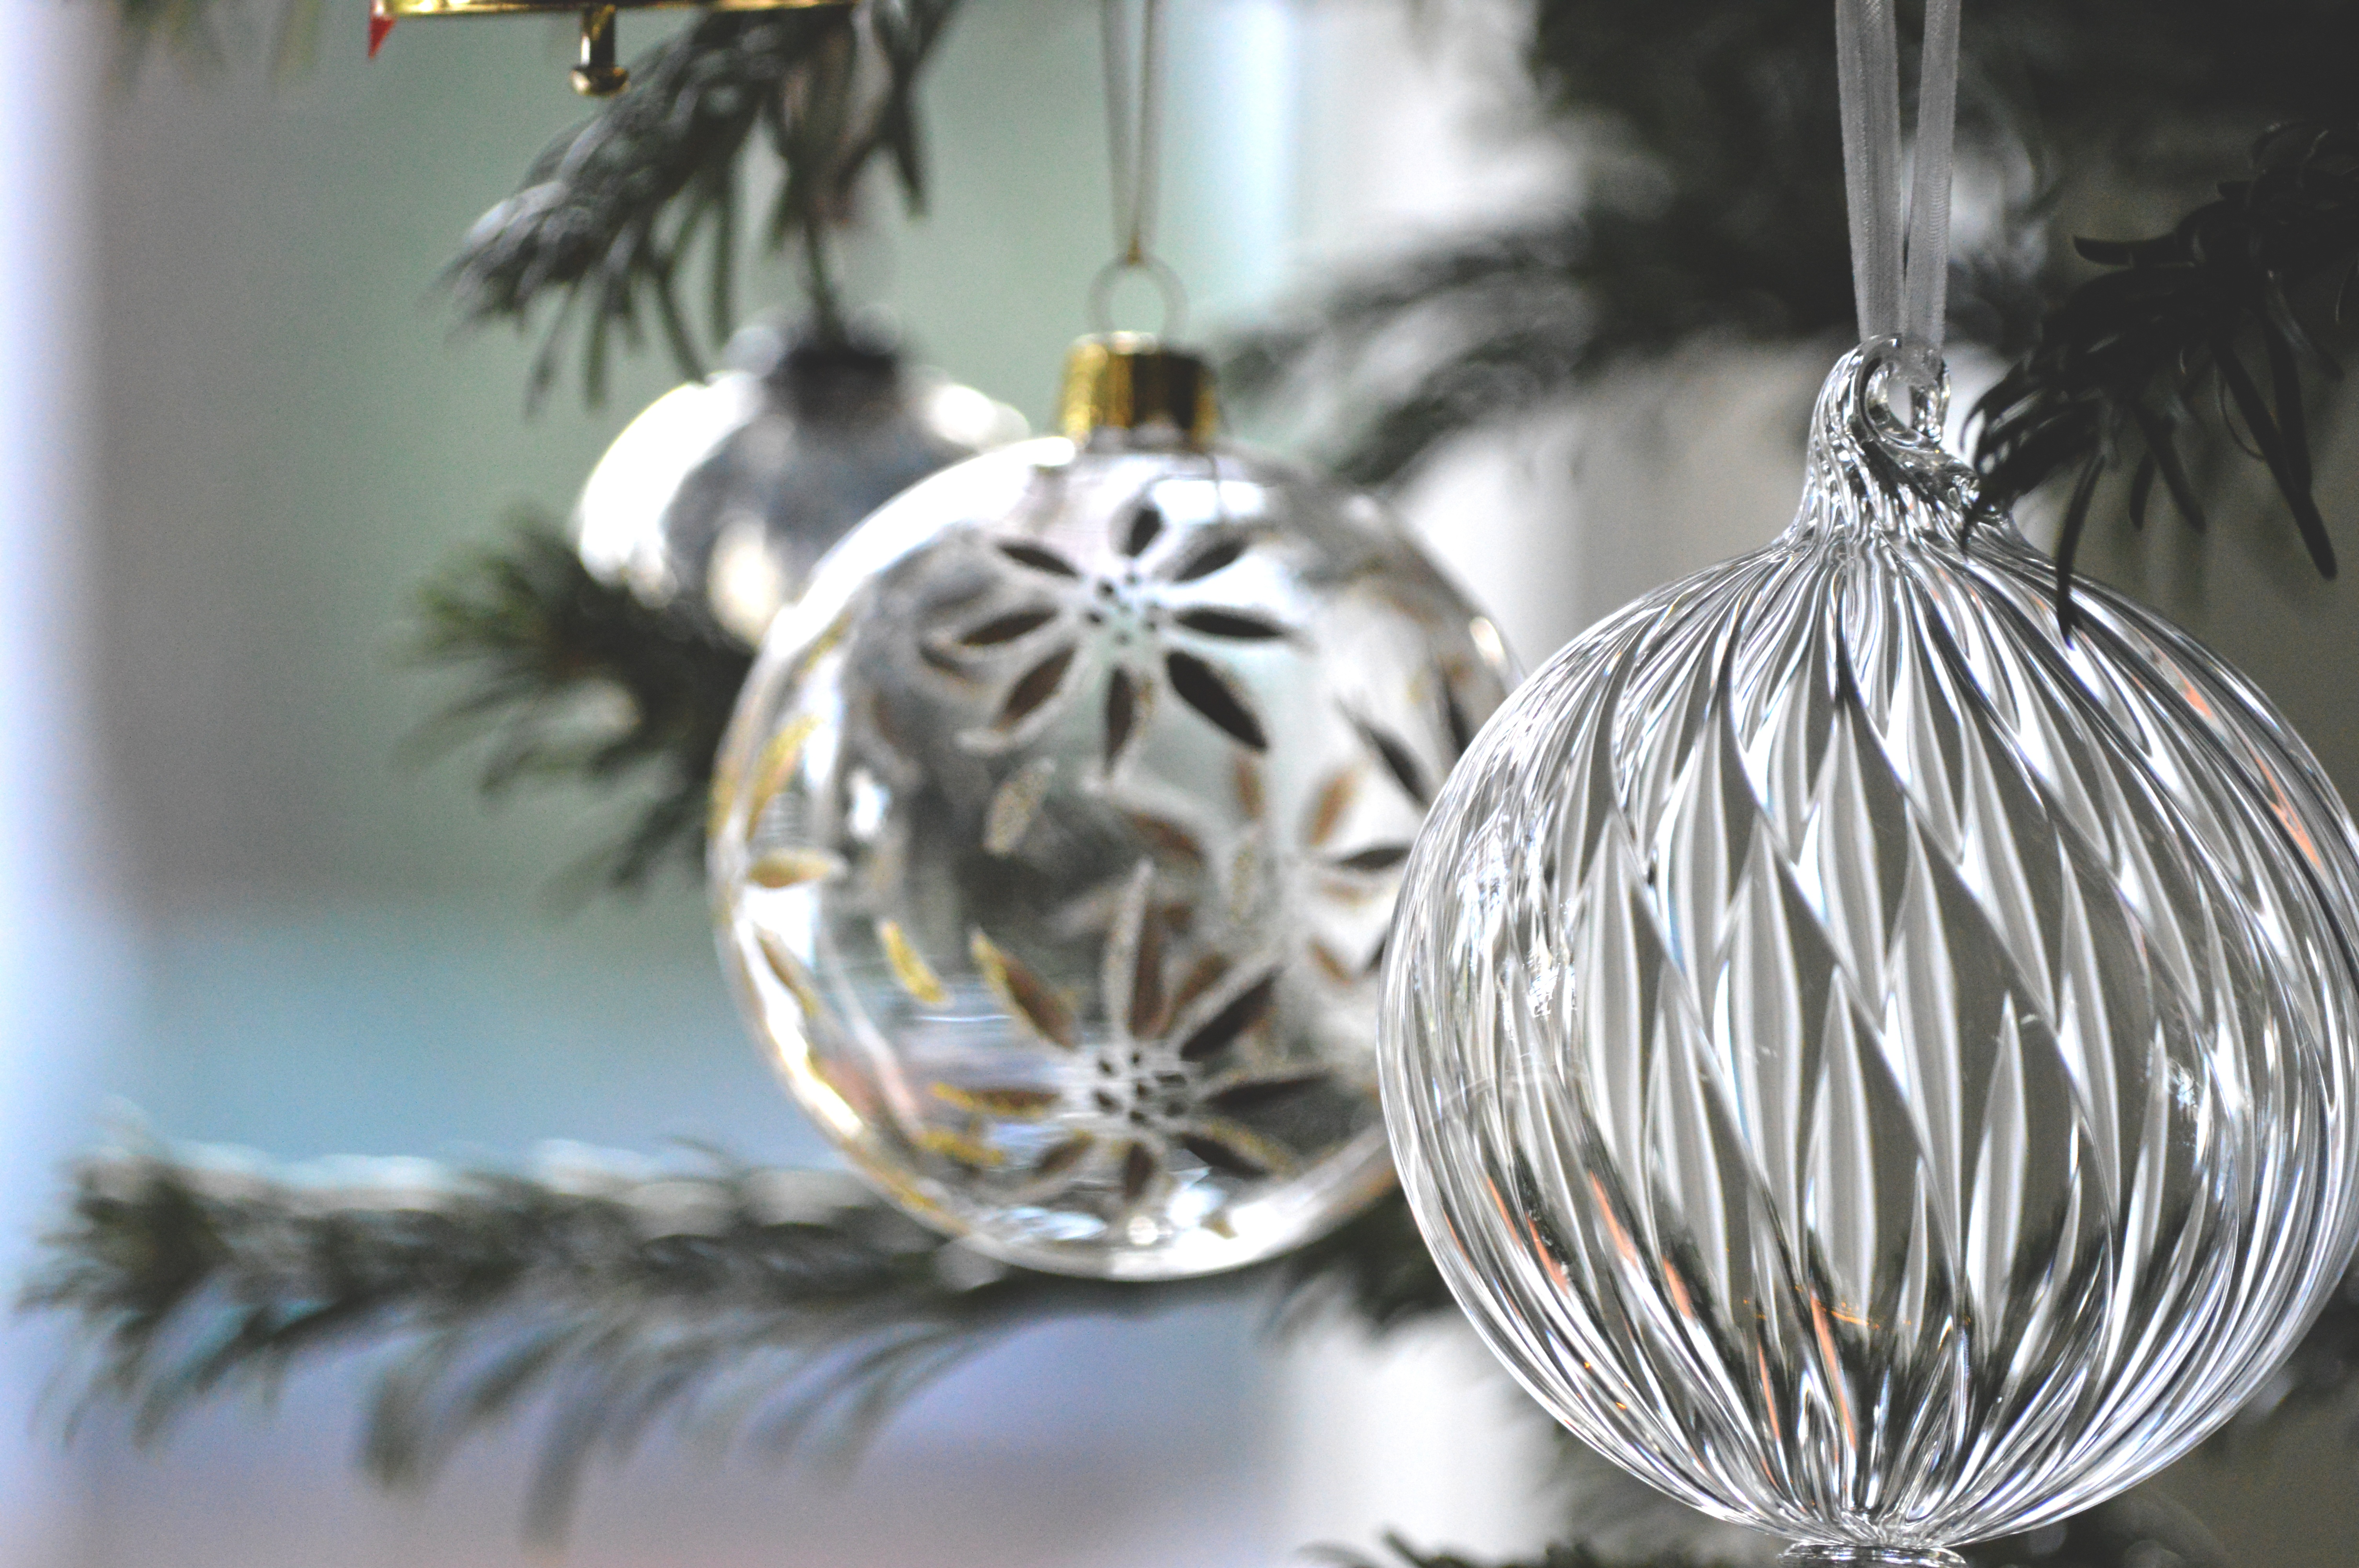
branch, christmas, lighting, christmas tree, twig, christmas decoration